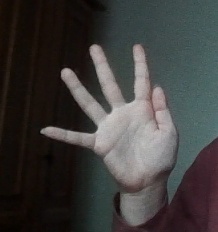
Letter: sheen